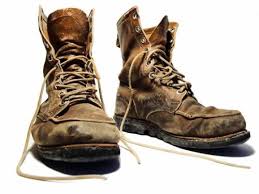
Waste category: shoes